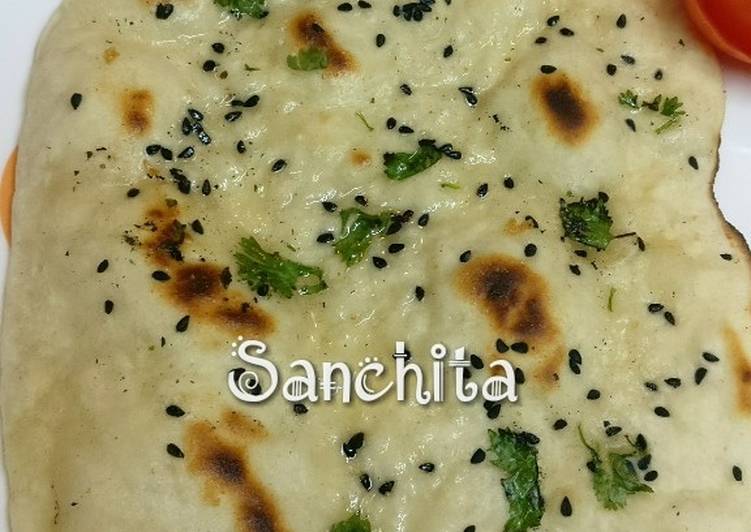
Dish: butter_naan